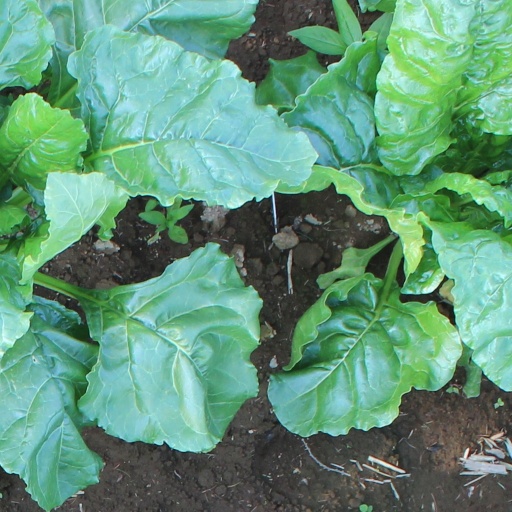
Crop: sugar beet